Pravega Racing

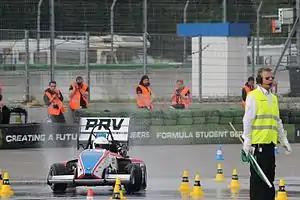
PRV16 during Skidpad Event

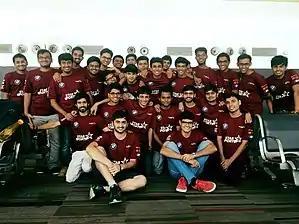
Team Members of the 2016-17 Season

Season 2017-18 started off with the burning desire to become the best team in India. Moving upwards on the ladder of success, the team led by Abhijai Tibrewala went onto become the defending champions at Formula Bharat 2017, bagging a total of 9 trophies with podium finishes in both static and dynamic events. The team was also awarded the Best Driver Award and a Special Award for Spirit of FSI. Further, the team also took part in FSG 2017 where it was one of the best Indian teams at the event.